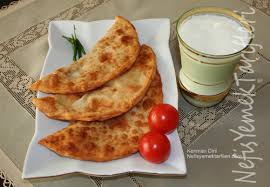
Yemek: borek